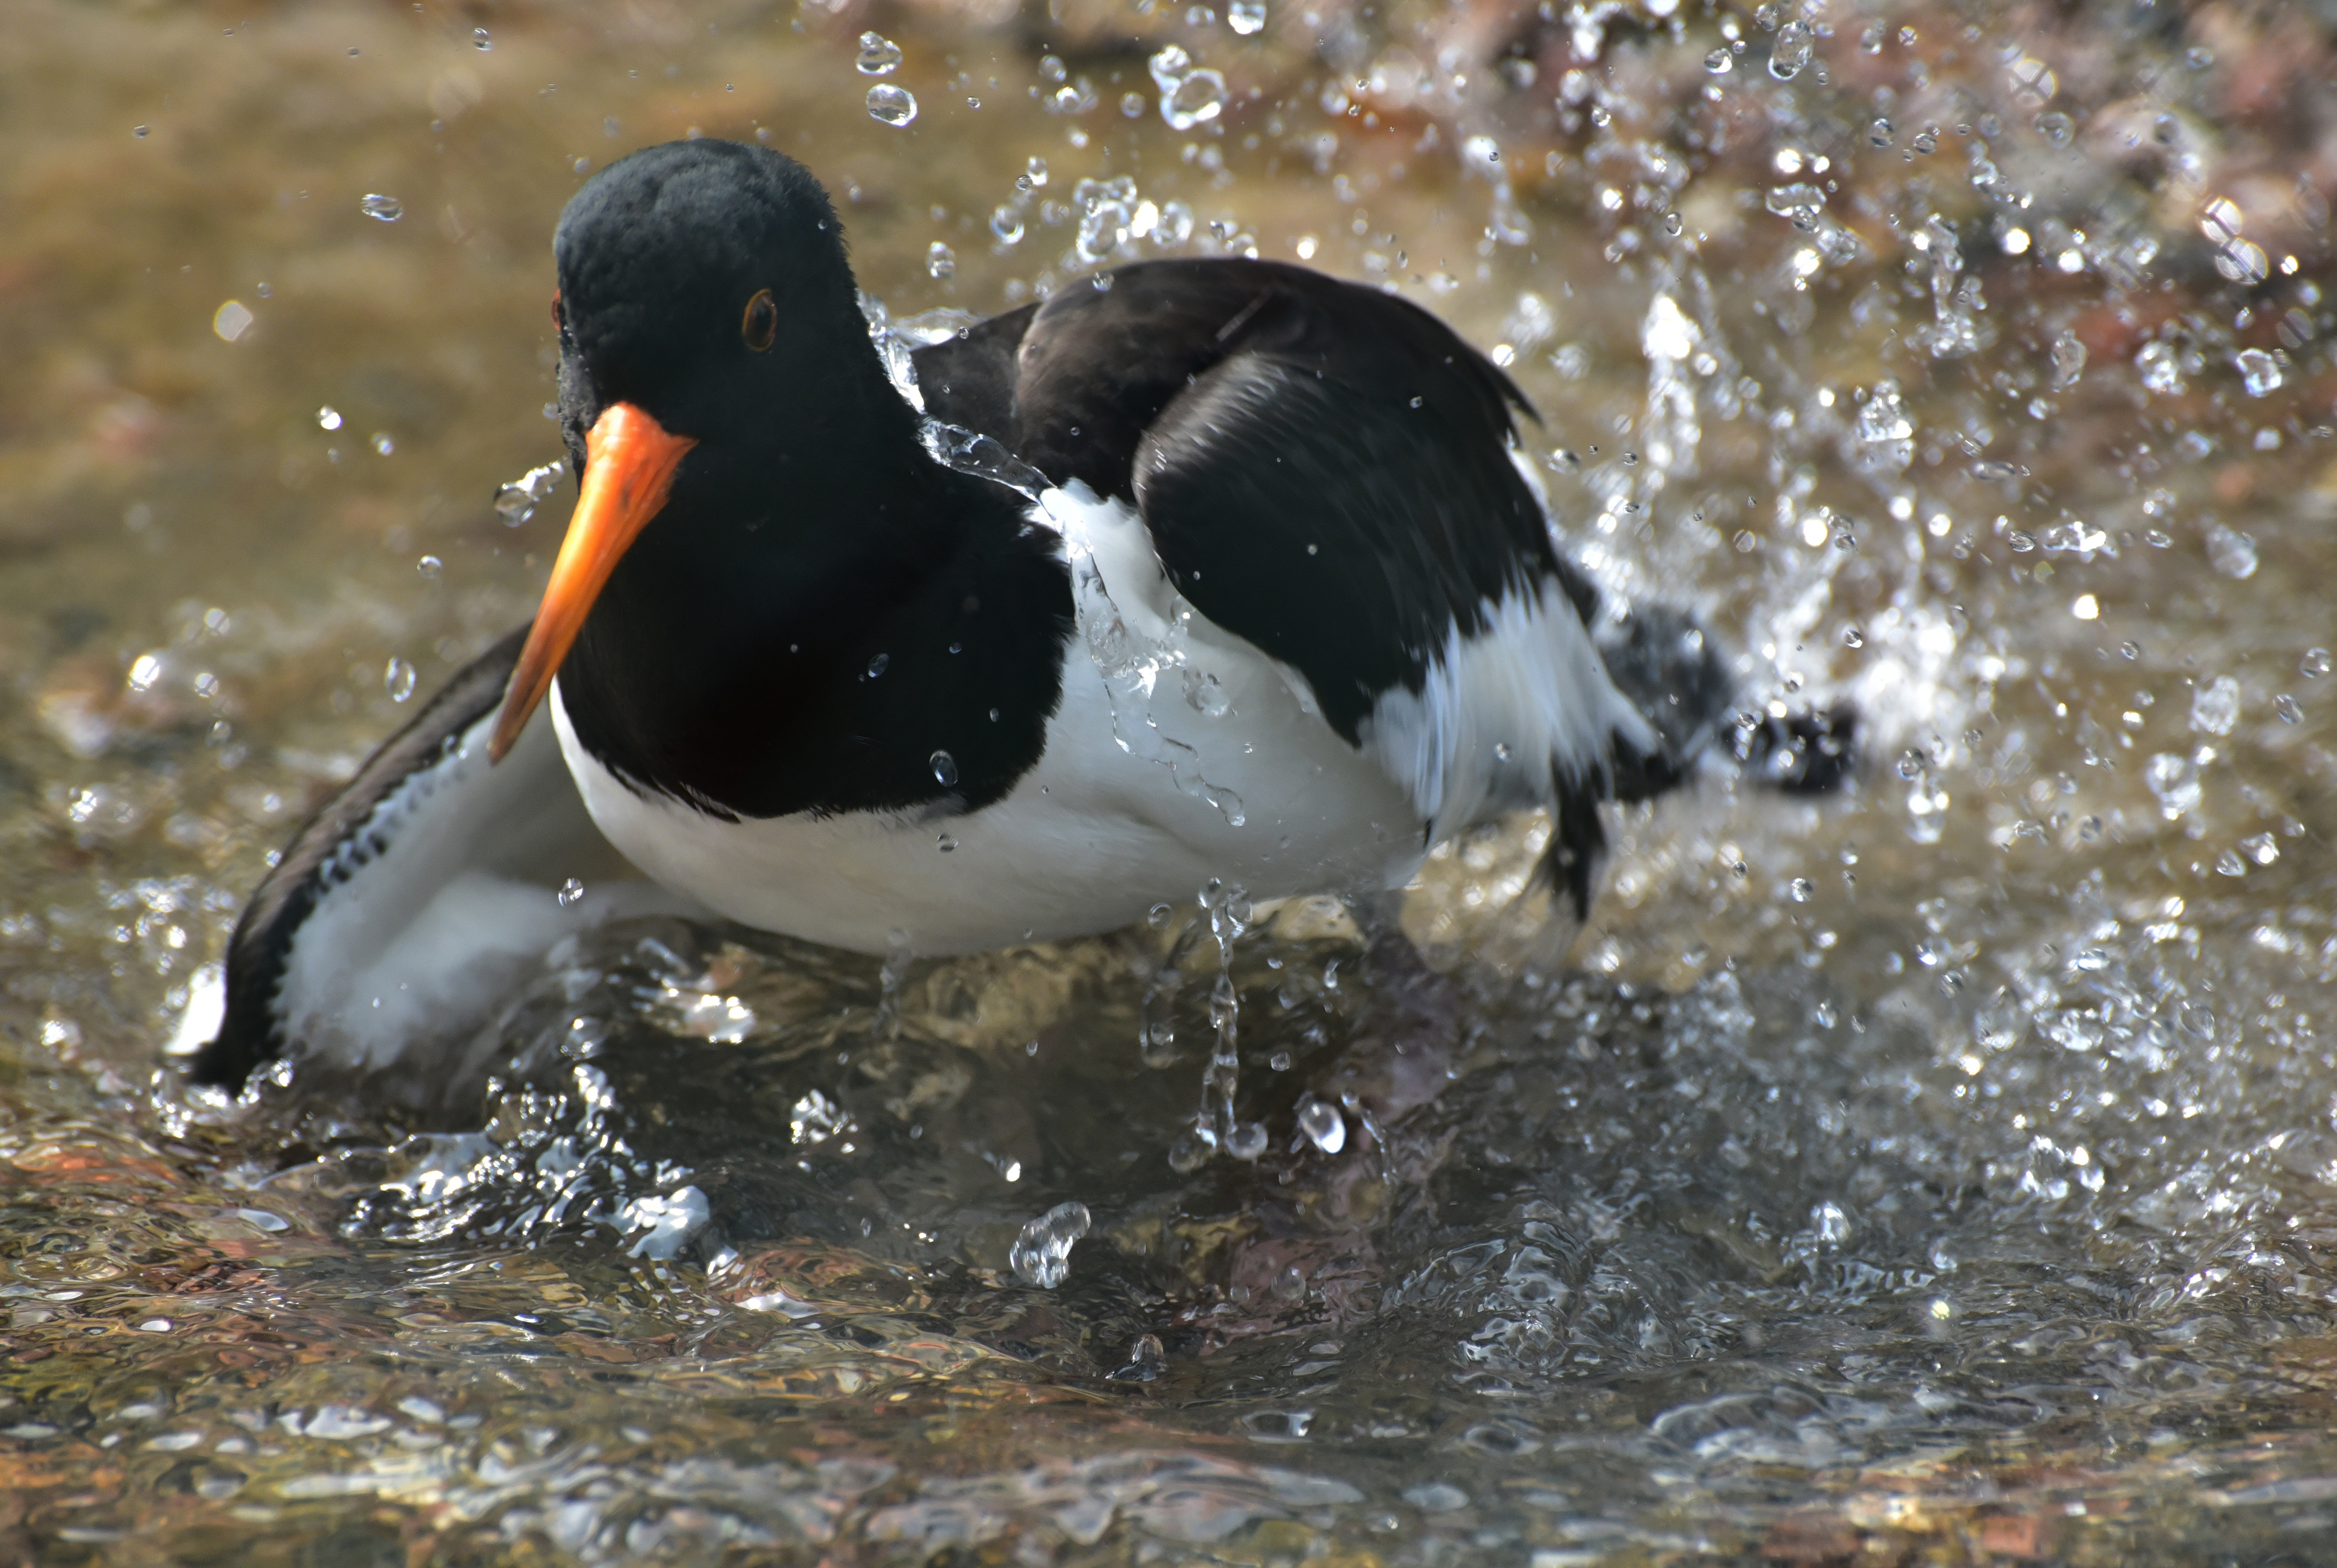
water, bird, black and white, animal, wildlife, beak, clean, feather, fauna, duck, vertebrate, bill, waterfowl, water bird, mallard, red beak, ducks geese and swans, seaduck